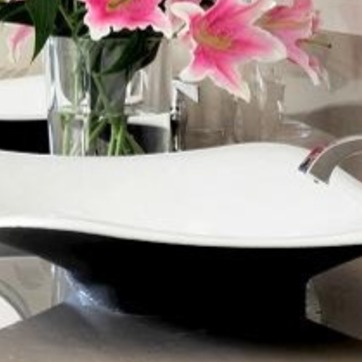
Material: ceramic